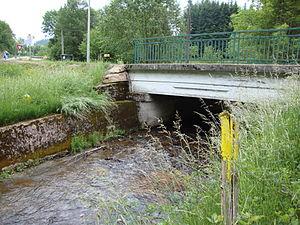
Belleroche est une commune française située dans le département de la Loire en région Auvergne-Rhône-Alpes.